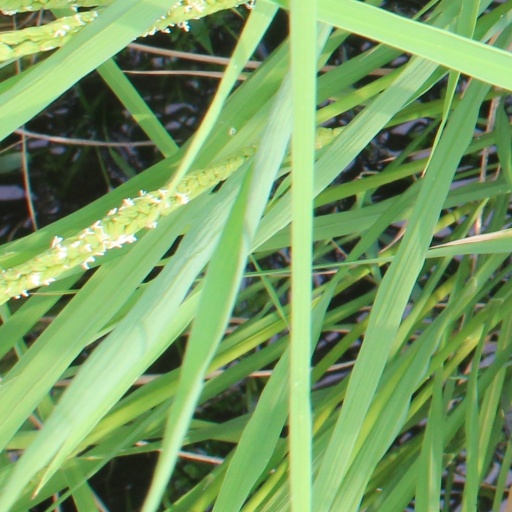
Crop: rice